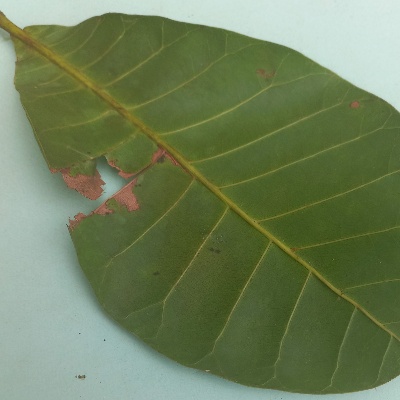
Crop: Cashew
Condition: anthracnose